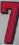
Number: 7